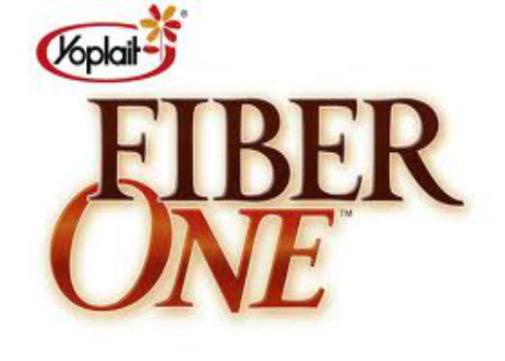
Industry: Leisure